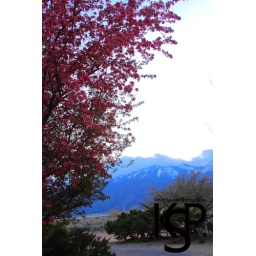
A crab apple tree blossomed out in Washoe Valley.